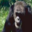
Label: chimpanzee